Horses Amphora

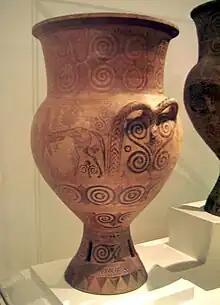
The Horse Amphora in Athens

The Horse Amphora is the name given to a Melian pithamphora in the National Archaeological Museum, Athens with the inventory number 913. It is dated to around 660 BC.